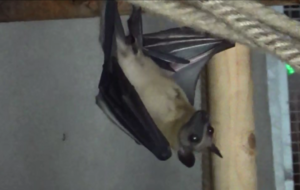
Eidolon helvum Parc Zoologique de Paris
La Roussette paillée africaine ou Roussette des palmiers africaine est une espèce de chauves-souris.